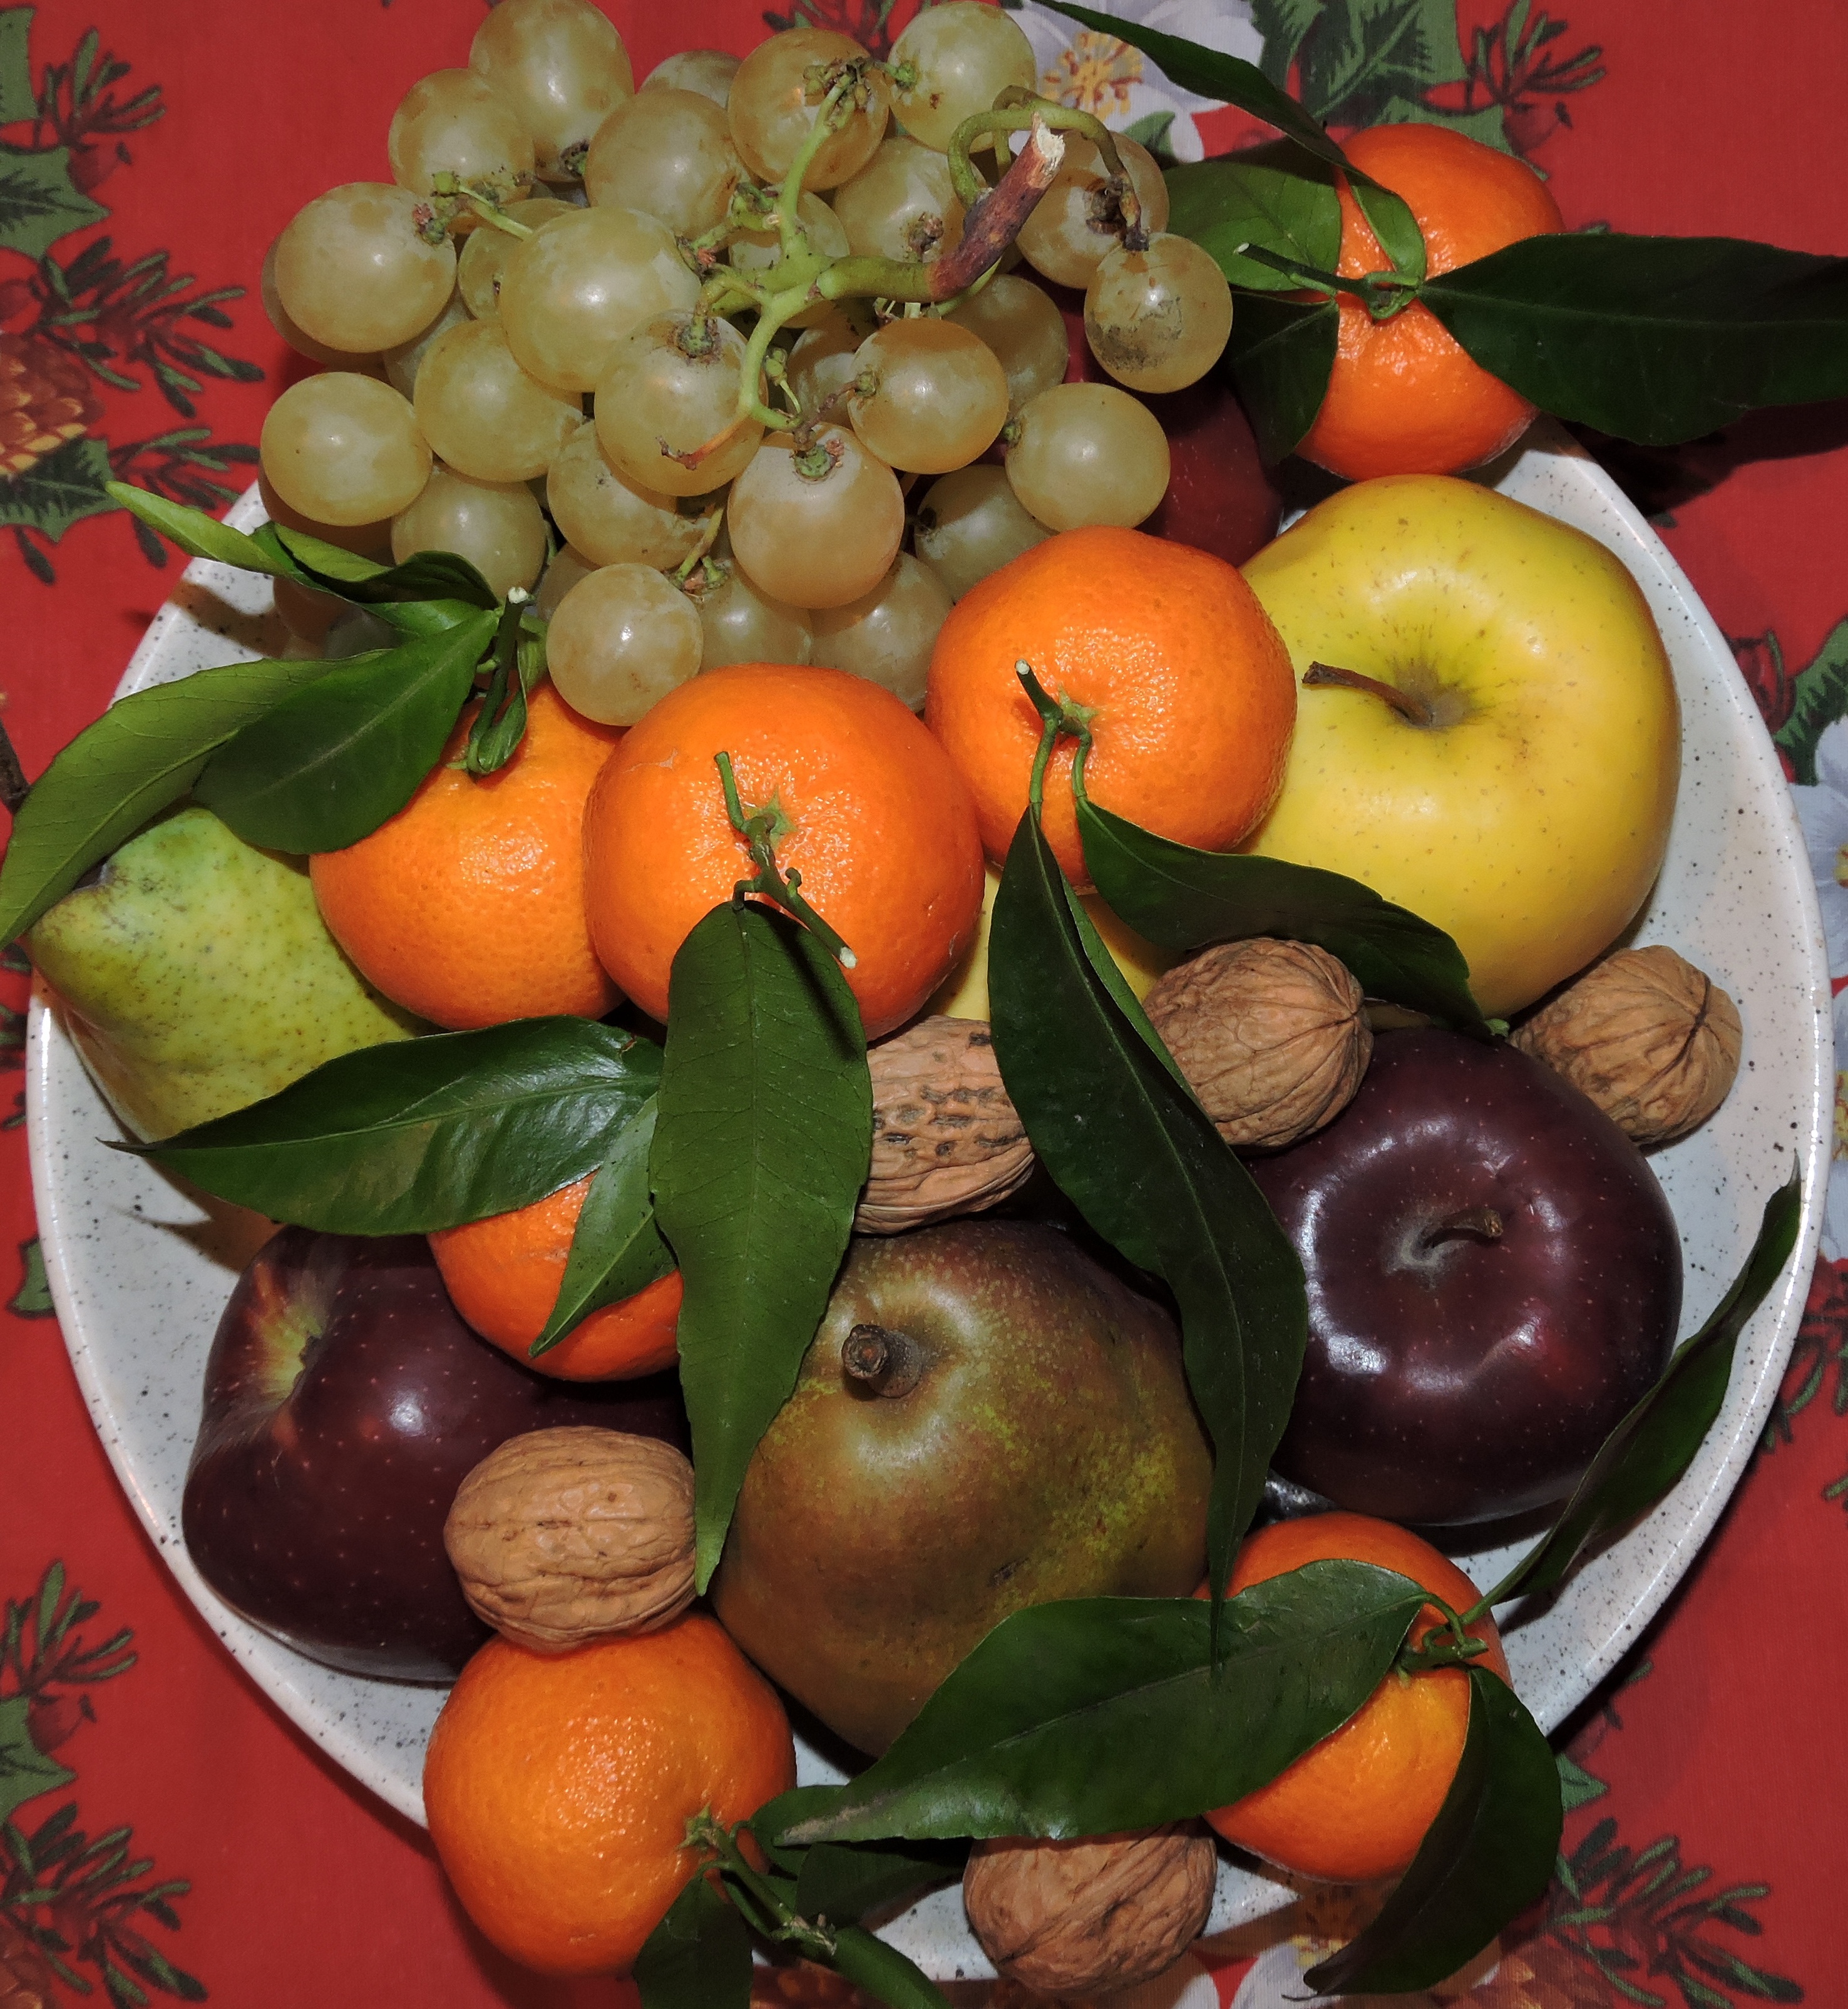
apple, plant, fruit, orange, food, produce, still life, tray, walnut, leaves, grapes, tangerine, foods, flowering plant, pera, land plant